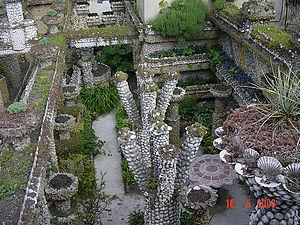
Jardin Rosa Mir à Lyon en France - allée
Le jardin Rosa Mir est un jardin situé au cœur de la Croix-Rousse à Lyon, créé par Jules Senis. Il fait l’objet d’un classement au titre des monuments historiques depuis le 24 décembre 1987.
La Croix-Rousse est une colline de la ville de Lyon, et le nom du quartier qui s'y trouve. Le plateau de la colline, qui culmine à 254 mètres, est situé dans le 4ᵉ arrondissement, et ses pentes sont en partie dans le 1ᵉʳ arrondissement.